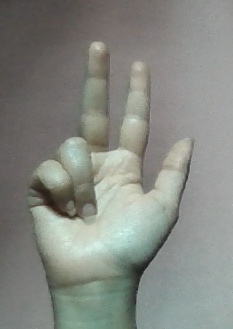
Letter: al